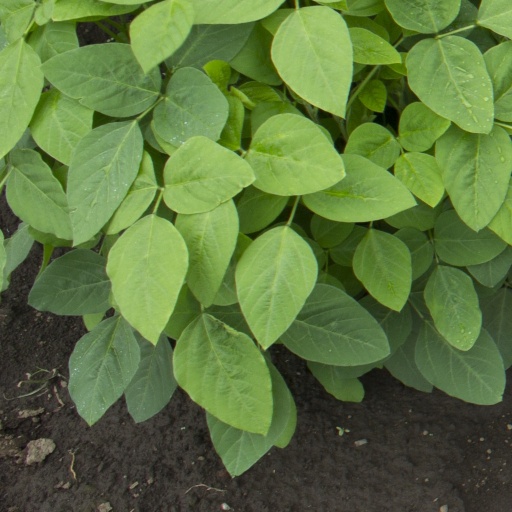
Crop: soybean